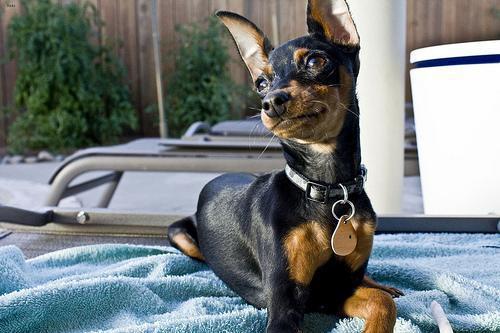
miniature pinscher